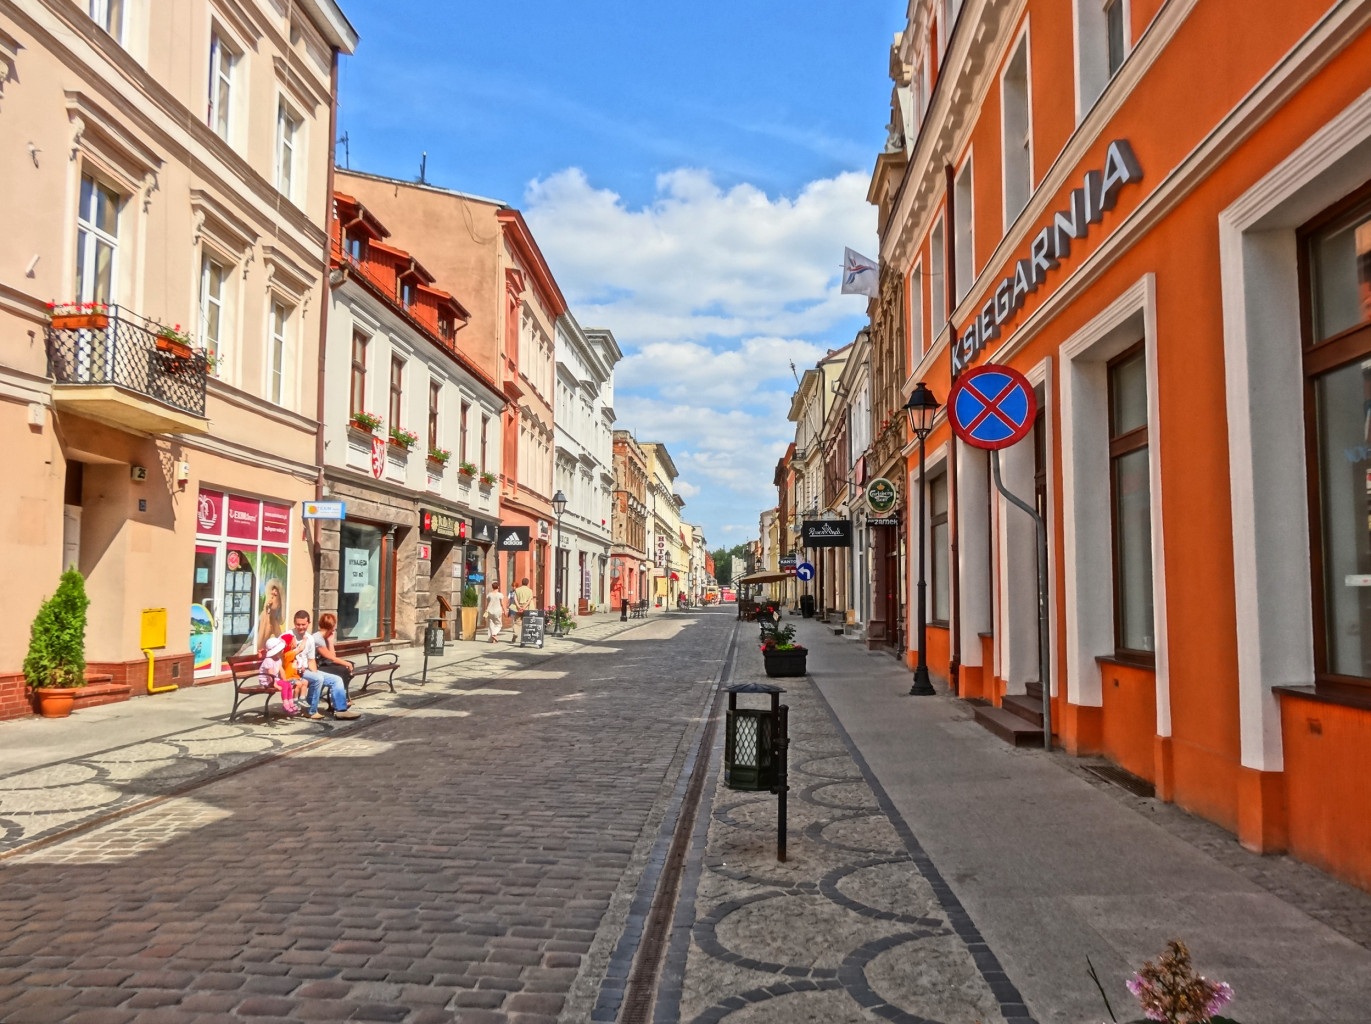
pedestrian, architecture, road, street, town, alley, walkway, cityscape, colorful, tourism, lane, waterway, infrastructure, picturesque, poland, cobblestones, neighbourhood, residential area, bydgoszcz, dluga street, human settlement